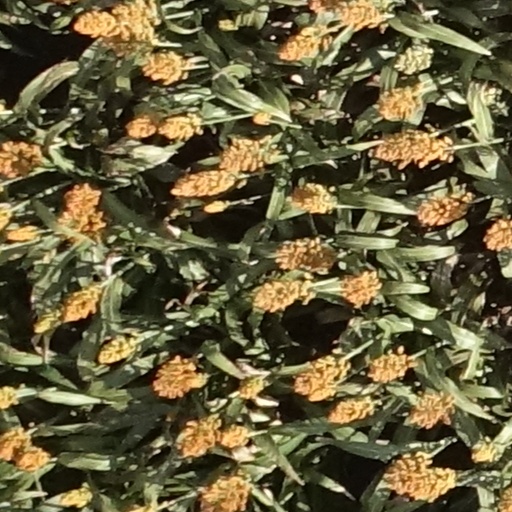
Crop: sorghum